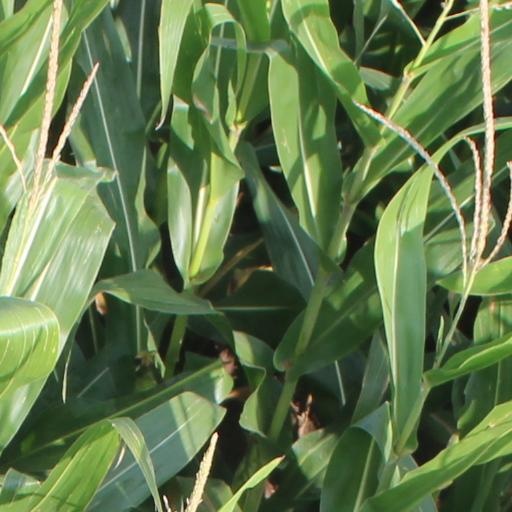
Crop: maize; corn